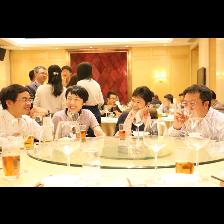
Label: Human